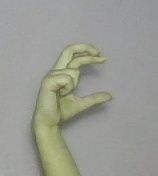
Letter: thal